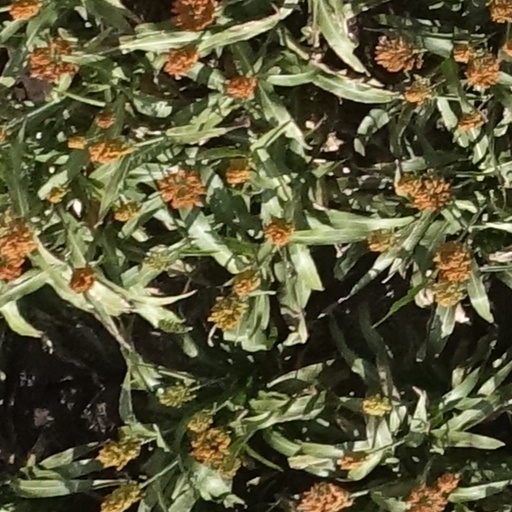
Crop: sorghum